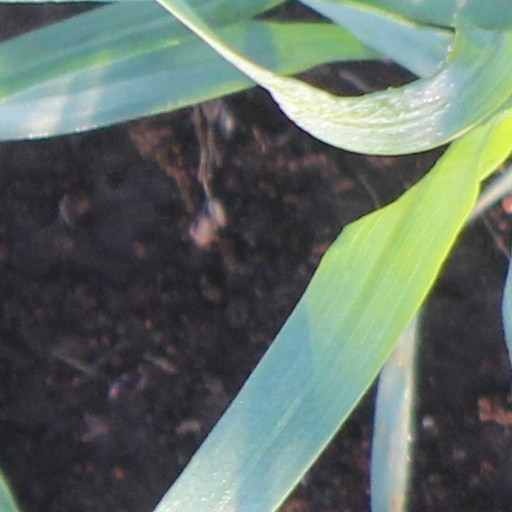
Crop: wheat